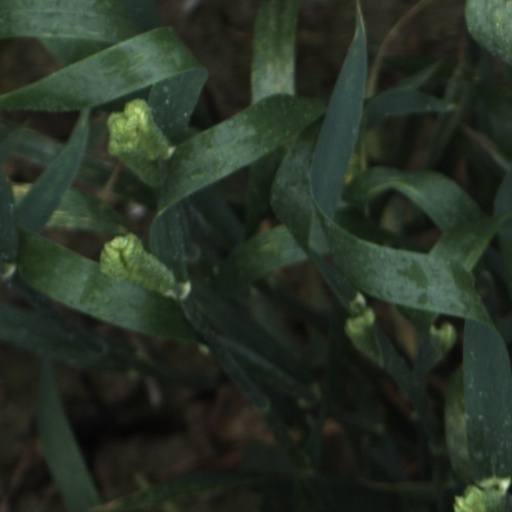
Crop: wheat